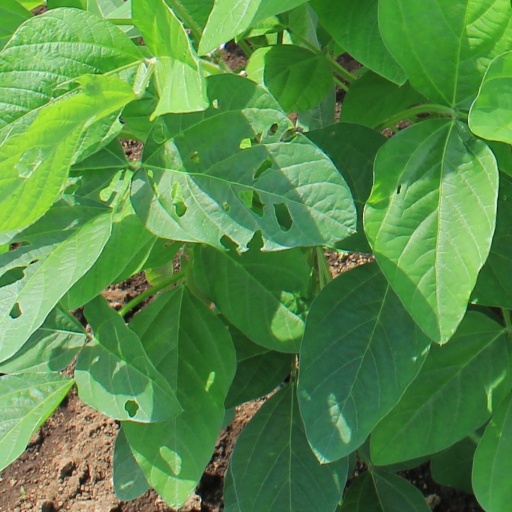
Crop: soybean